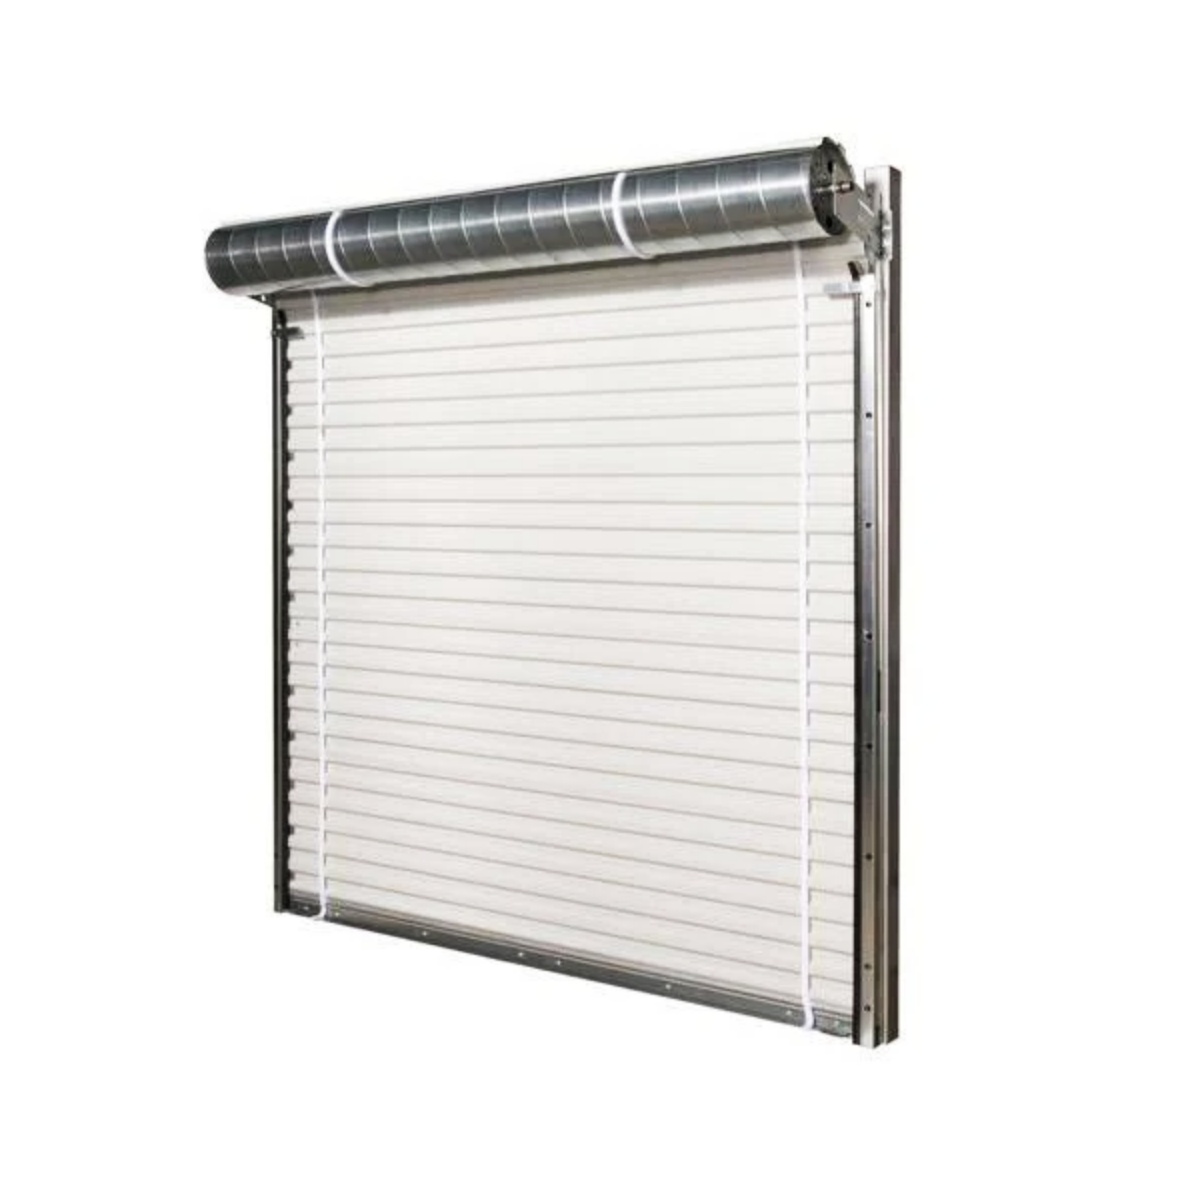
Chery Industrial Motorized Roll-Up Door Kit for Double Garage Metal Shed
Chery Industrial Motorized Roll-Up Door Kit for Double Garage Metal Shed Upgrade the entryway of your double garage or metal shed with this motorized roll-up door kit. Built from strong aluminum alloy, the door measures 8.5 ft wide by 8.5 ft high and delivers both durability and smooth operation. The motorized system ensures effortless opening and closing, while the included manual override provides dependable backup when needed. Designed for straightforward installation, this roll-up door kit combines convenience, security, and long-lasting performance for your workspace or storage area. Specifications Dimension (WxH) 8.5' x 8.5' Material Aluminum Alloy-coated Thickness 0.8mm Suitable Garage Shed 23' x 22'/25' x 33' Double Garage Metal Shed Package Size LxWxH (inch): 110.2x14x9.5 Weight (lb): 110 A forklift or equivalent is required for unloading.
Brand: Chery Industrial
Category: Hardware > Building Materials > Doors > Garage Doors > Roll-Up Garage Doors